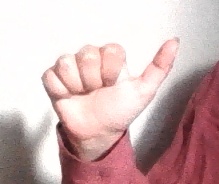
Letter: dhad